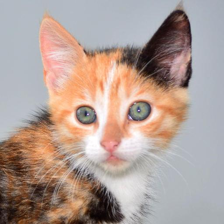
Label: animals